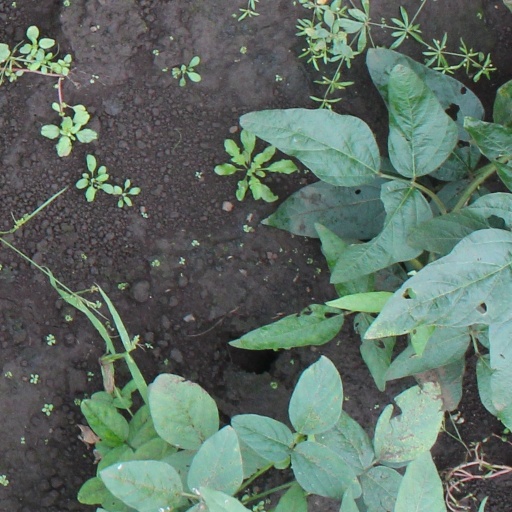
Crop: soybean